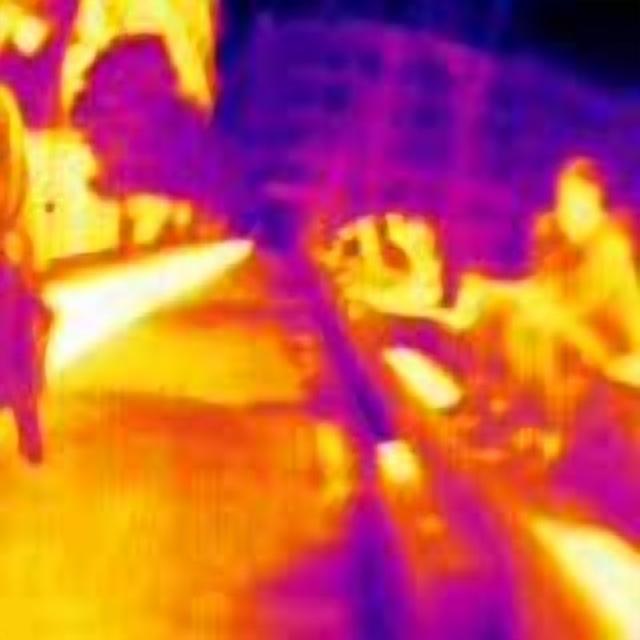
Detected objects:
label: person
label: person